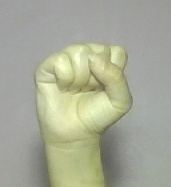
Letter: saad